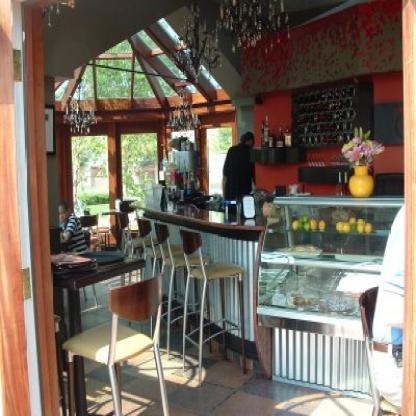
Scene: Indoor